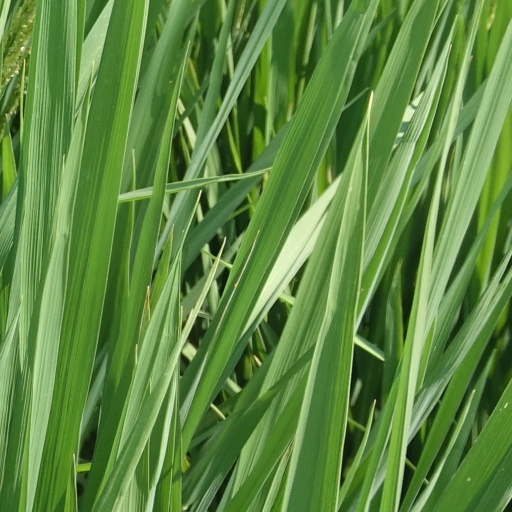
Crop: rice